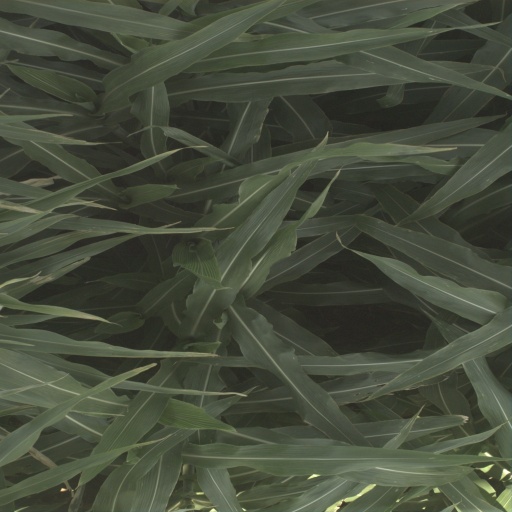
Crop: sorghum